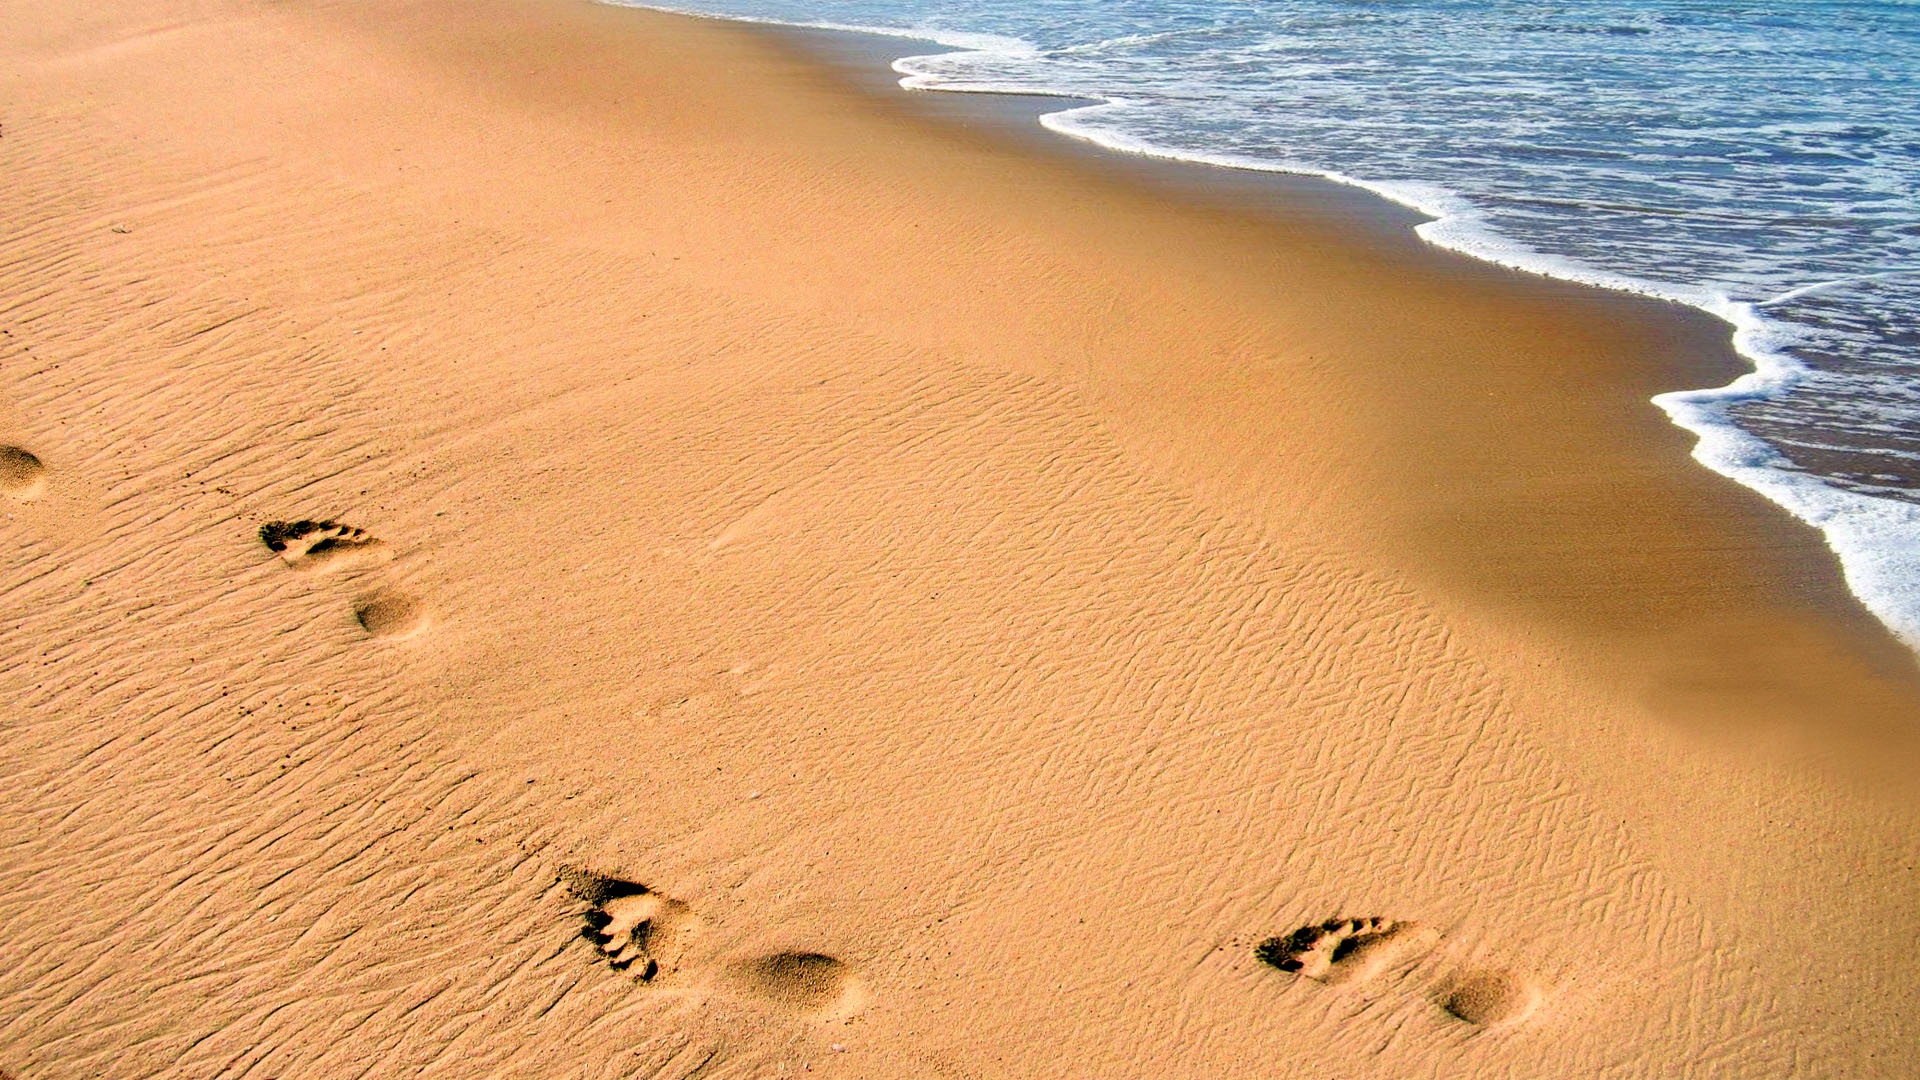
beach, sea, coast, water, nature, outdoor, sand, ocean, walking, person, dune, shore, summer, vacation, travel, coastline, recreation, idyllic, relax, paradise, tranquil, tropical, peaceful, scenery, holiday, calm, island, freedom, tourism, lifestyle, material, relaxing, footprints, waves, relaxation, habitat, wadi, landform, erg, natural environment, geographical feature, aeolian landform